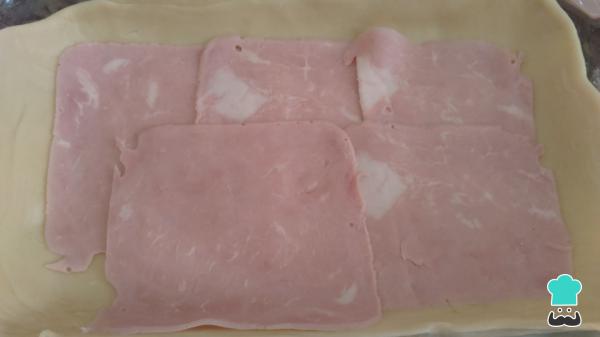
5Procede a colocar una primera capa de fiambre o jamón, el que prefieras.Truco: Puedes utilizar el fiambre o charcutería que tengas a mano. Lo importante es que sea suficiente para que se aprecie su color y sabor en la torta.